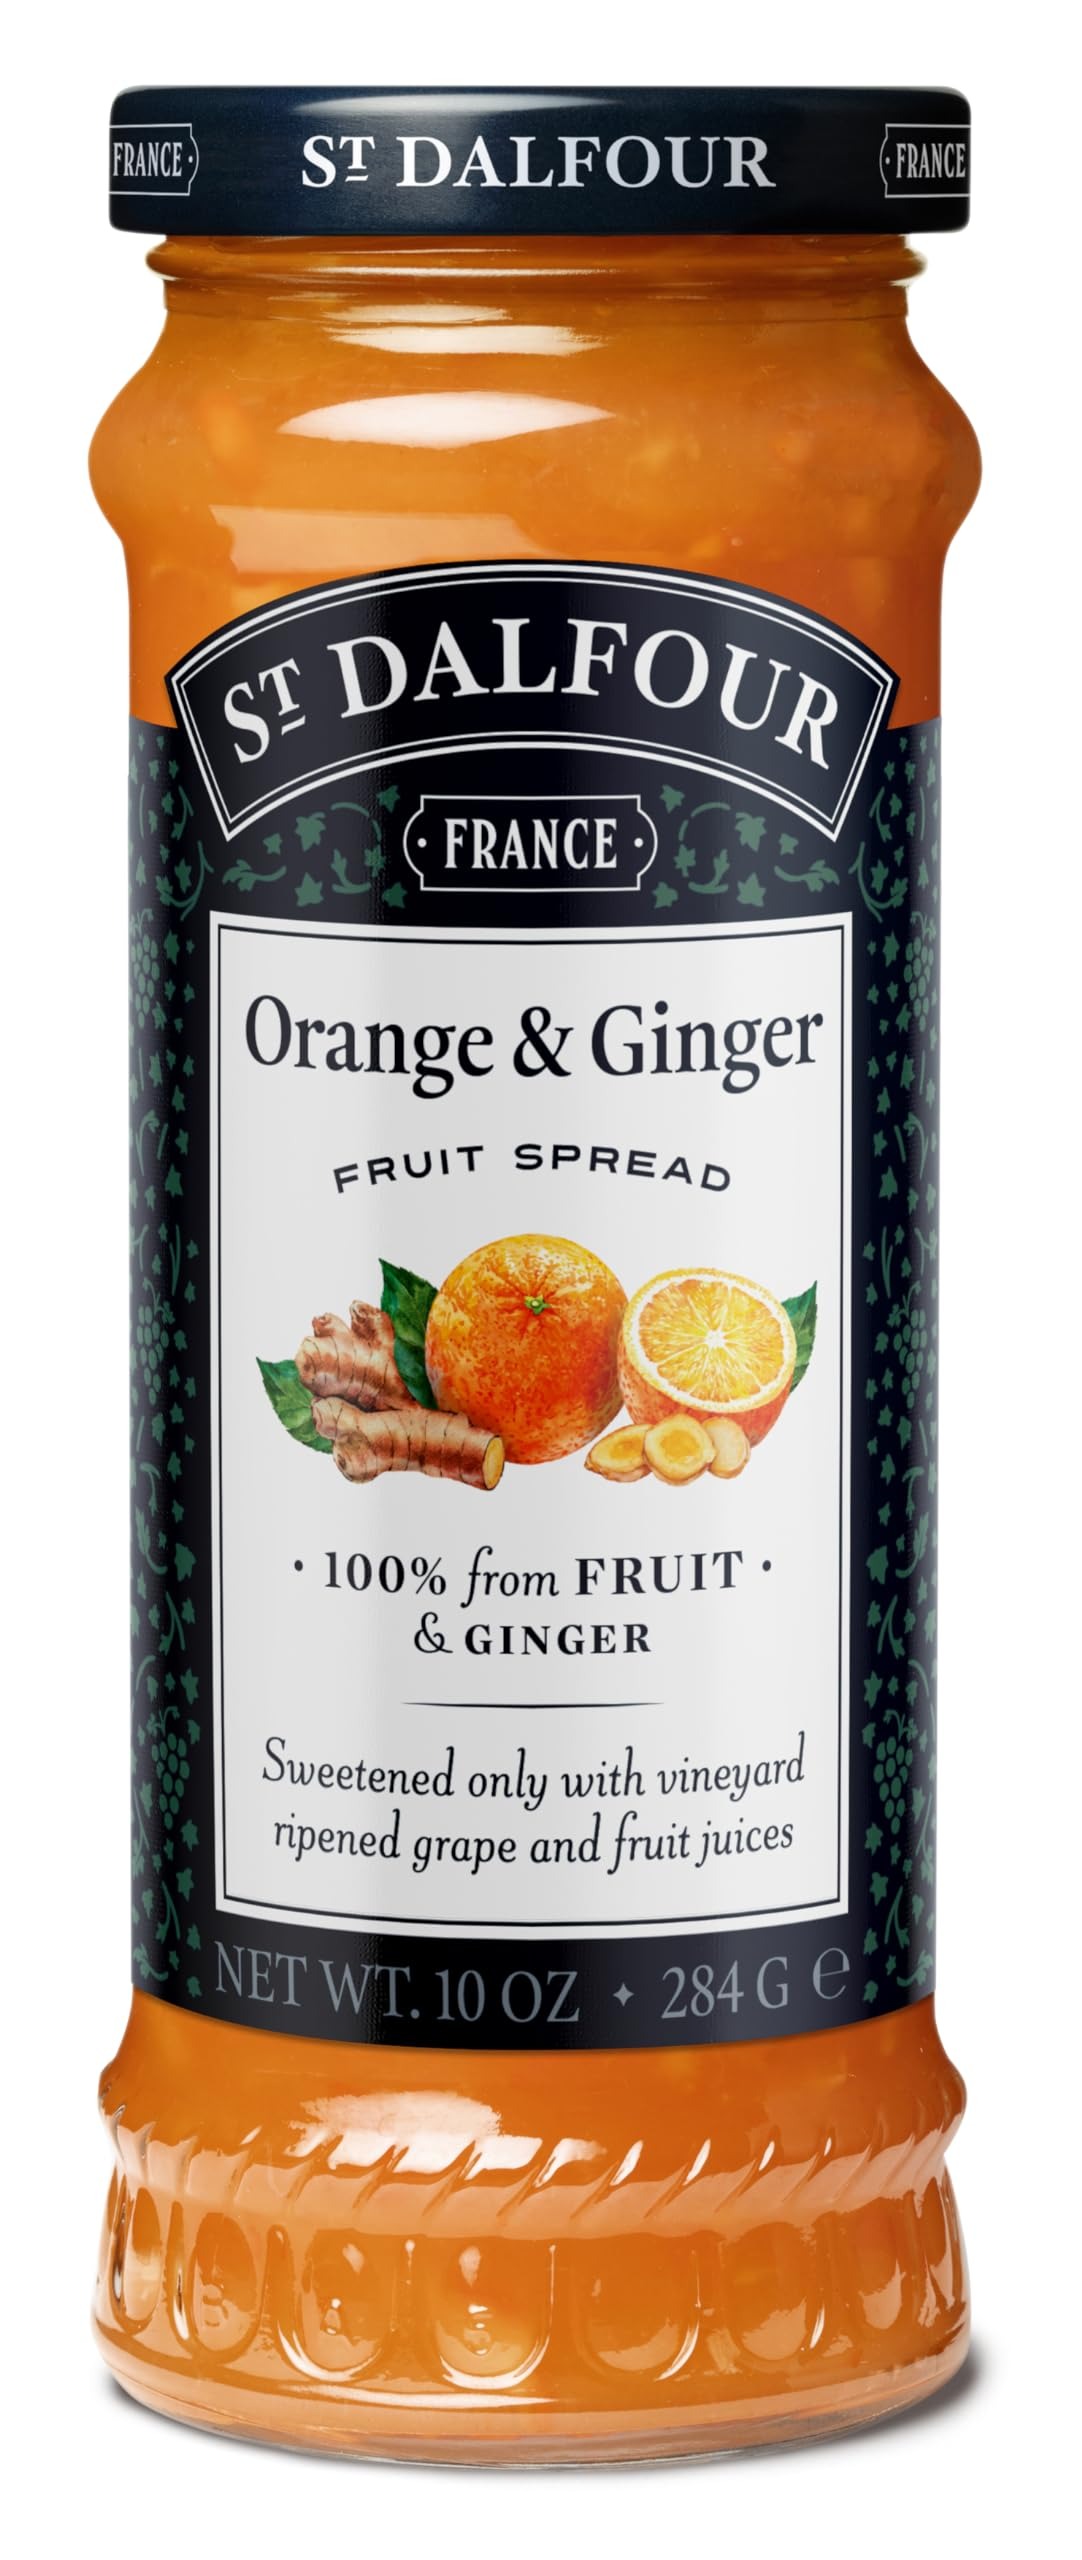
Item Name: St. Dalfour Ginger & Orange Fruit Spread 6 Pack, 100% from Fruit, No Cane Sugars, No Corn Syrups, 10 oz Jars
Bullet Point 1: Pack of six, 10-ounce bottles (total of 60 ounce)
Bullet Point 2: Gluten free ginger and orange marmalade
Bullet Point 3: Contains all-natural ingredients
Bullet Point 4: Product of France
Value: 60.0
Unit: oz

Price: 5.365